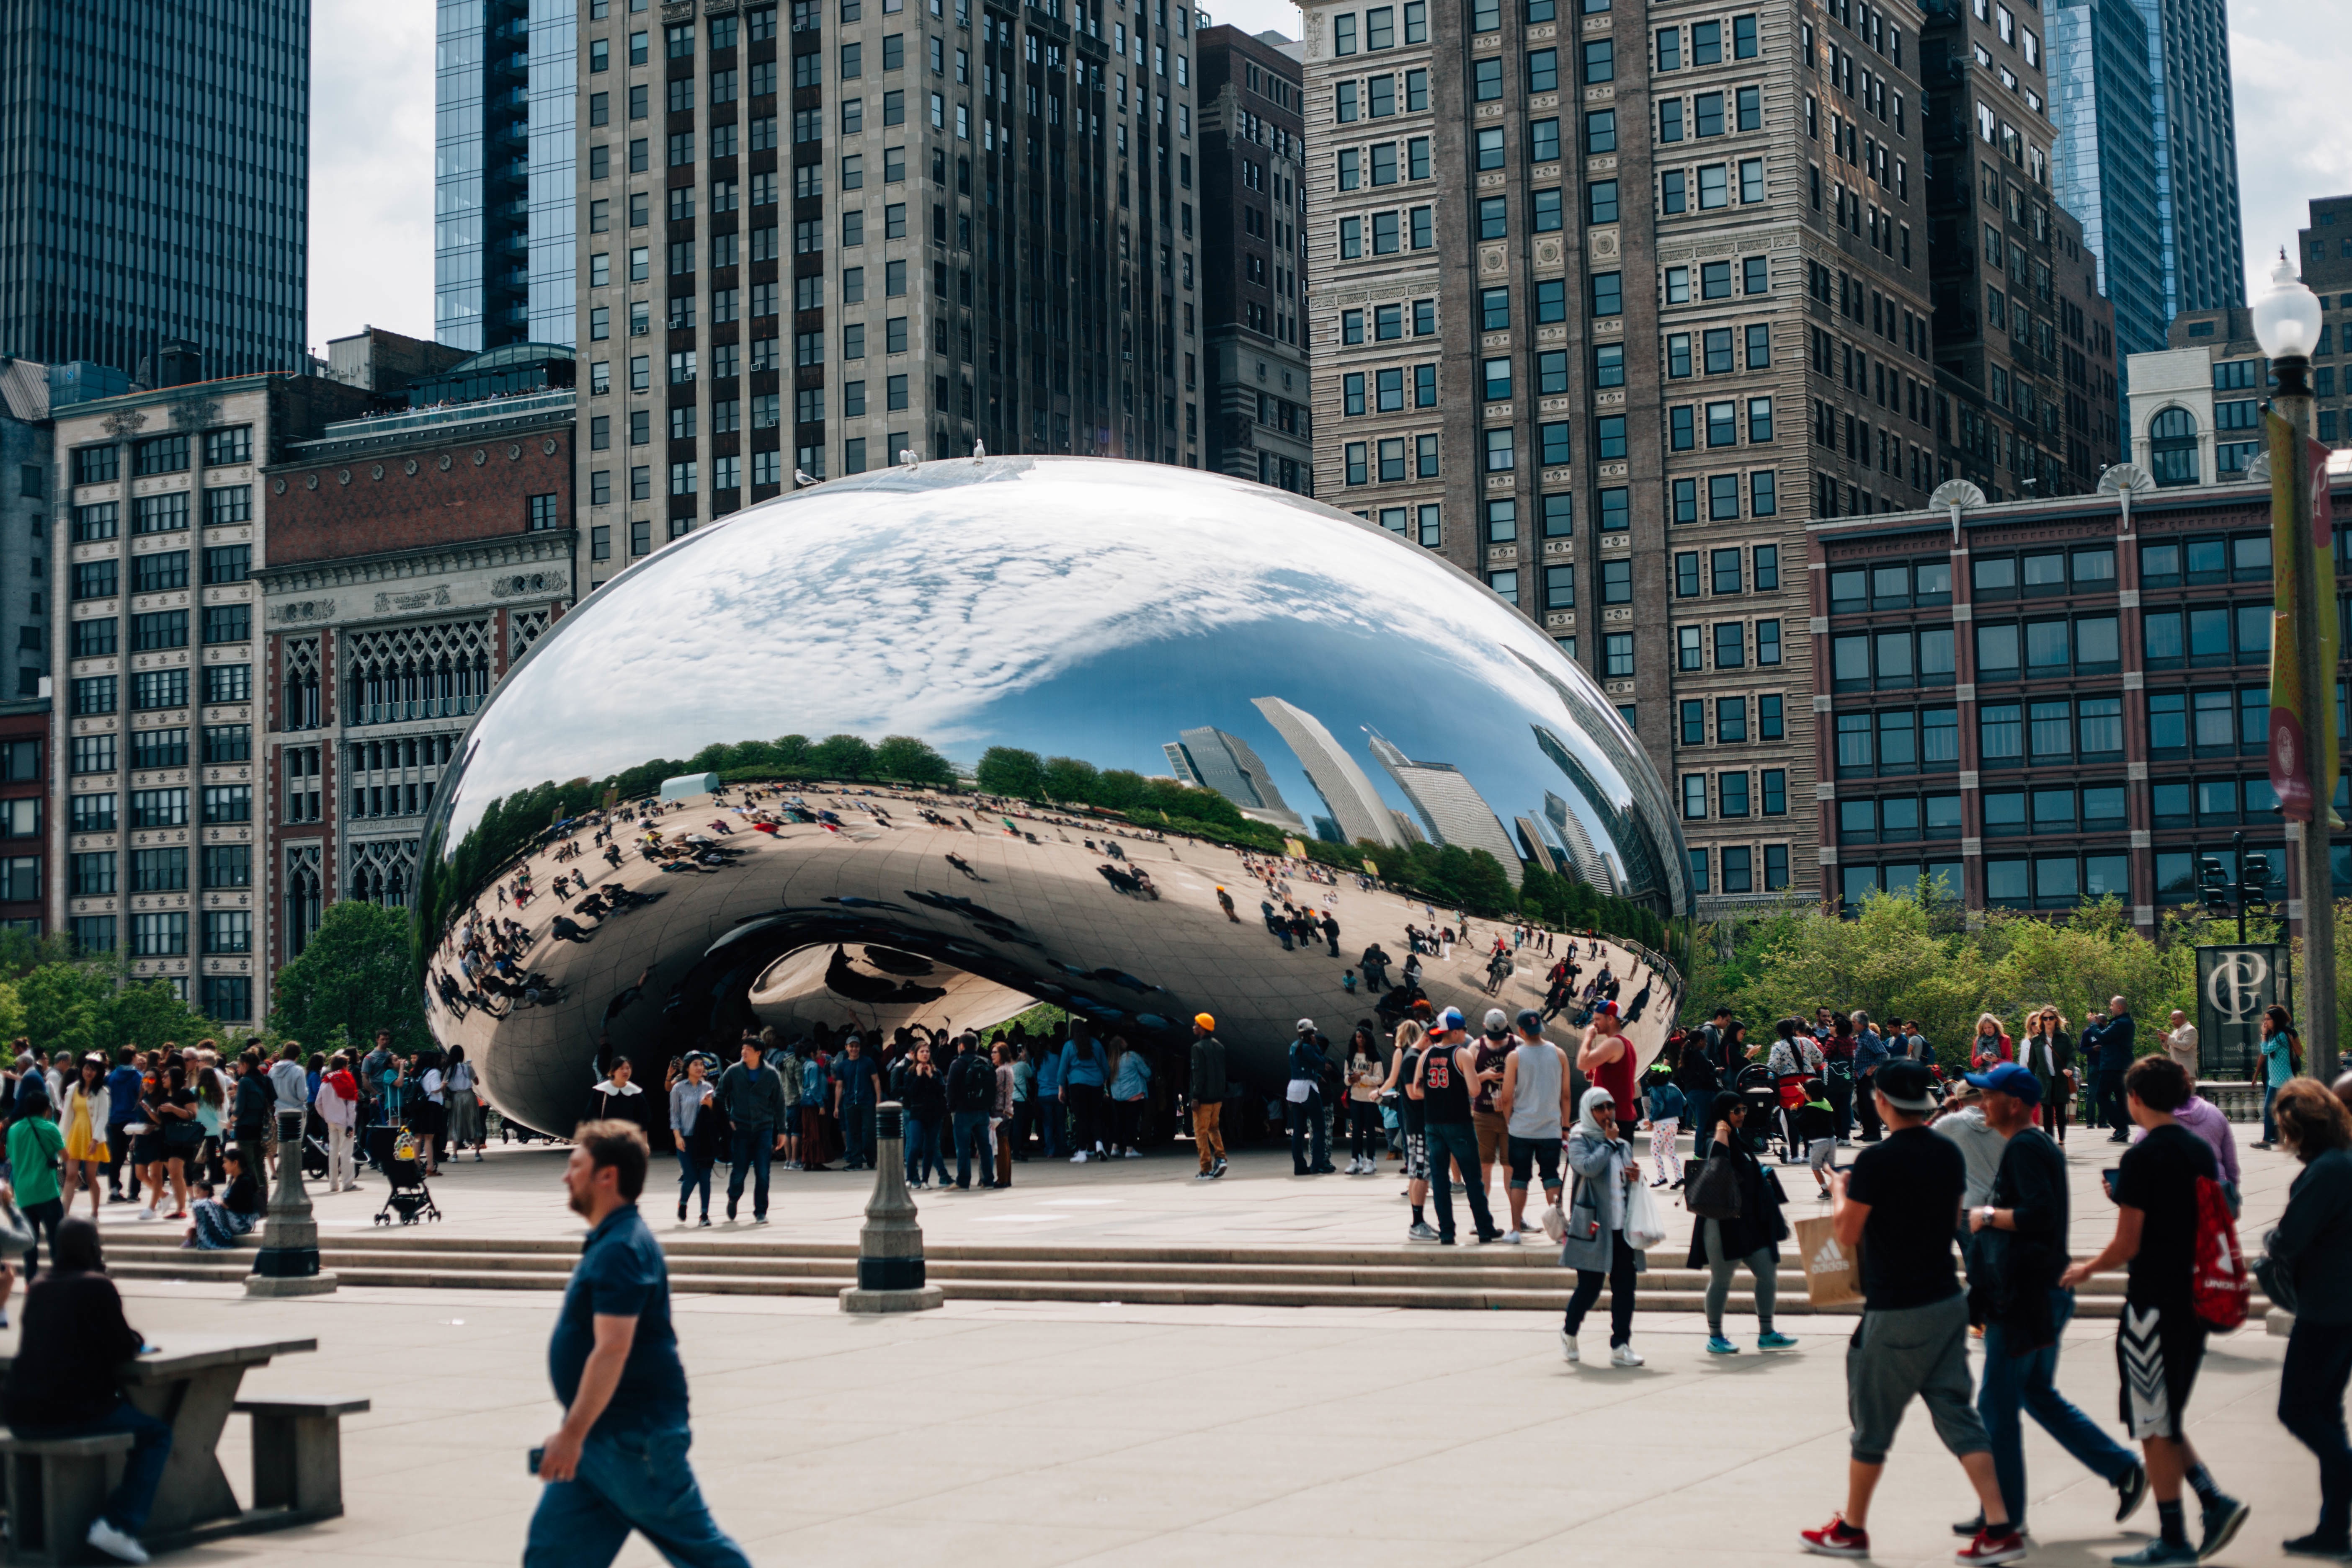
pedestrian, architecture, city, crowd, cityscape, downtown, landmark, stadium, public transport, world, town square, urban area, human settlement